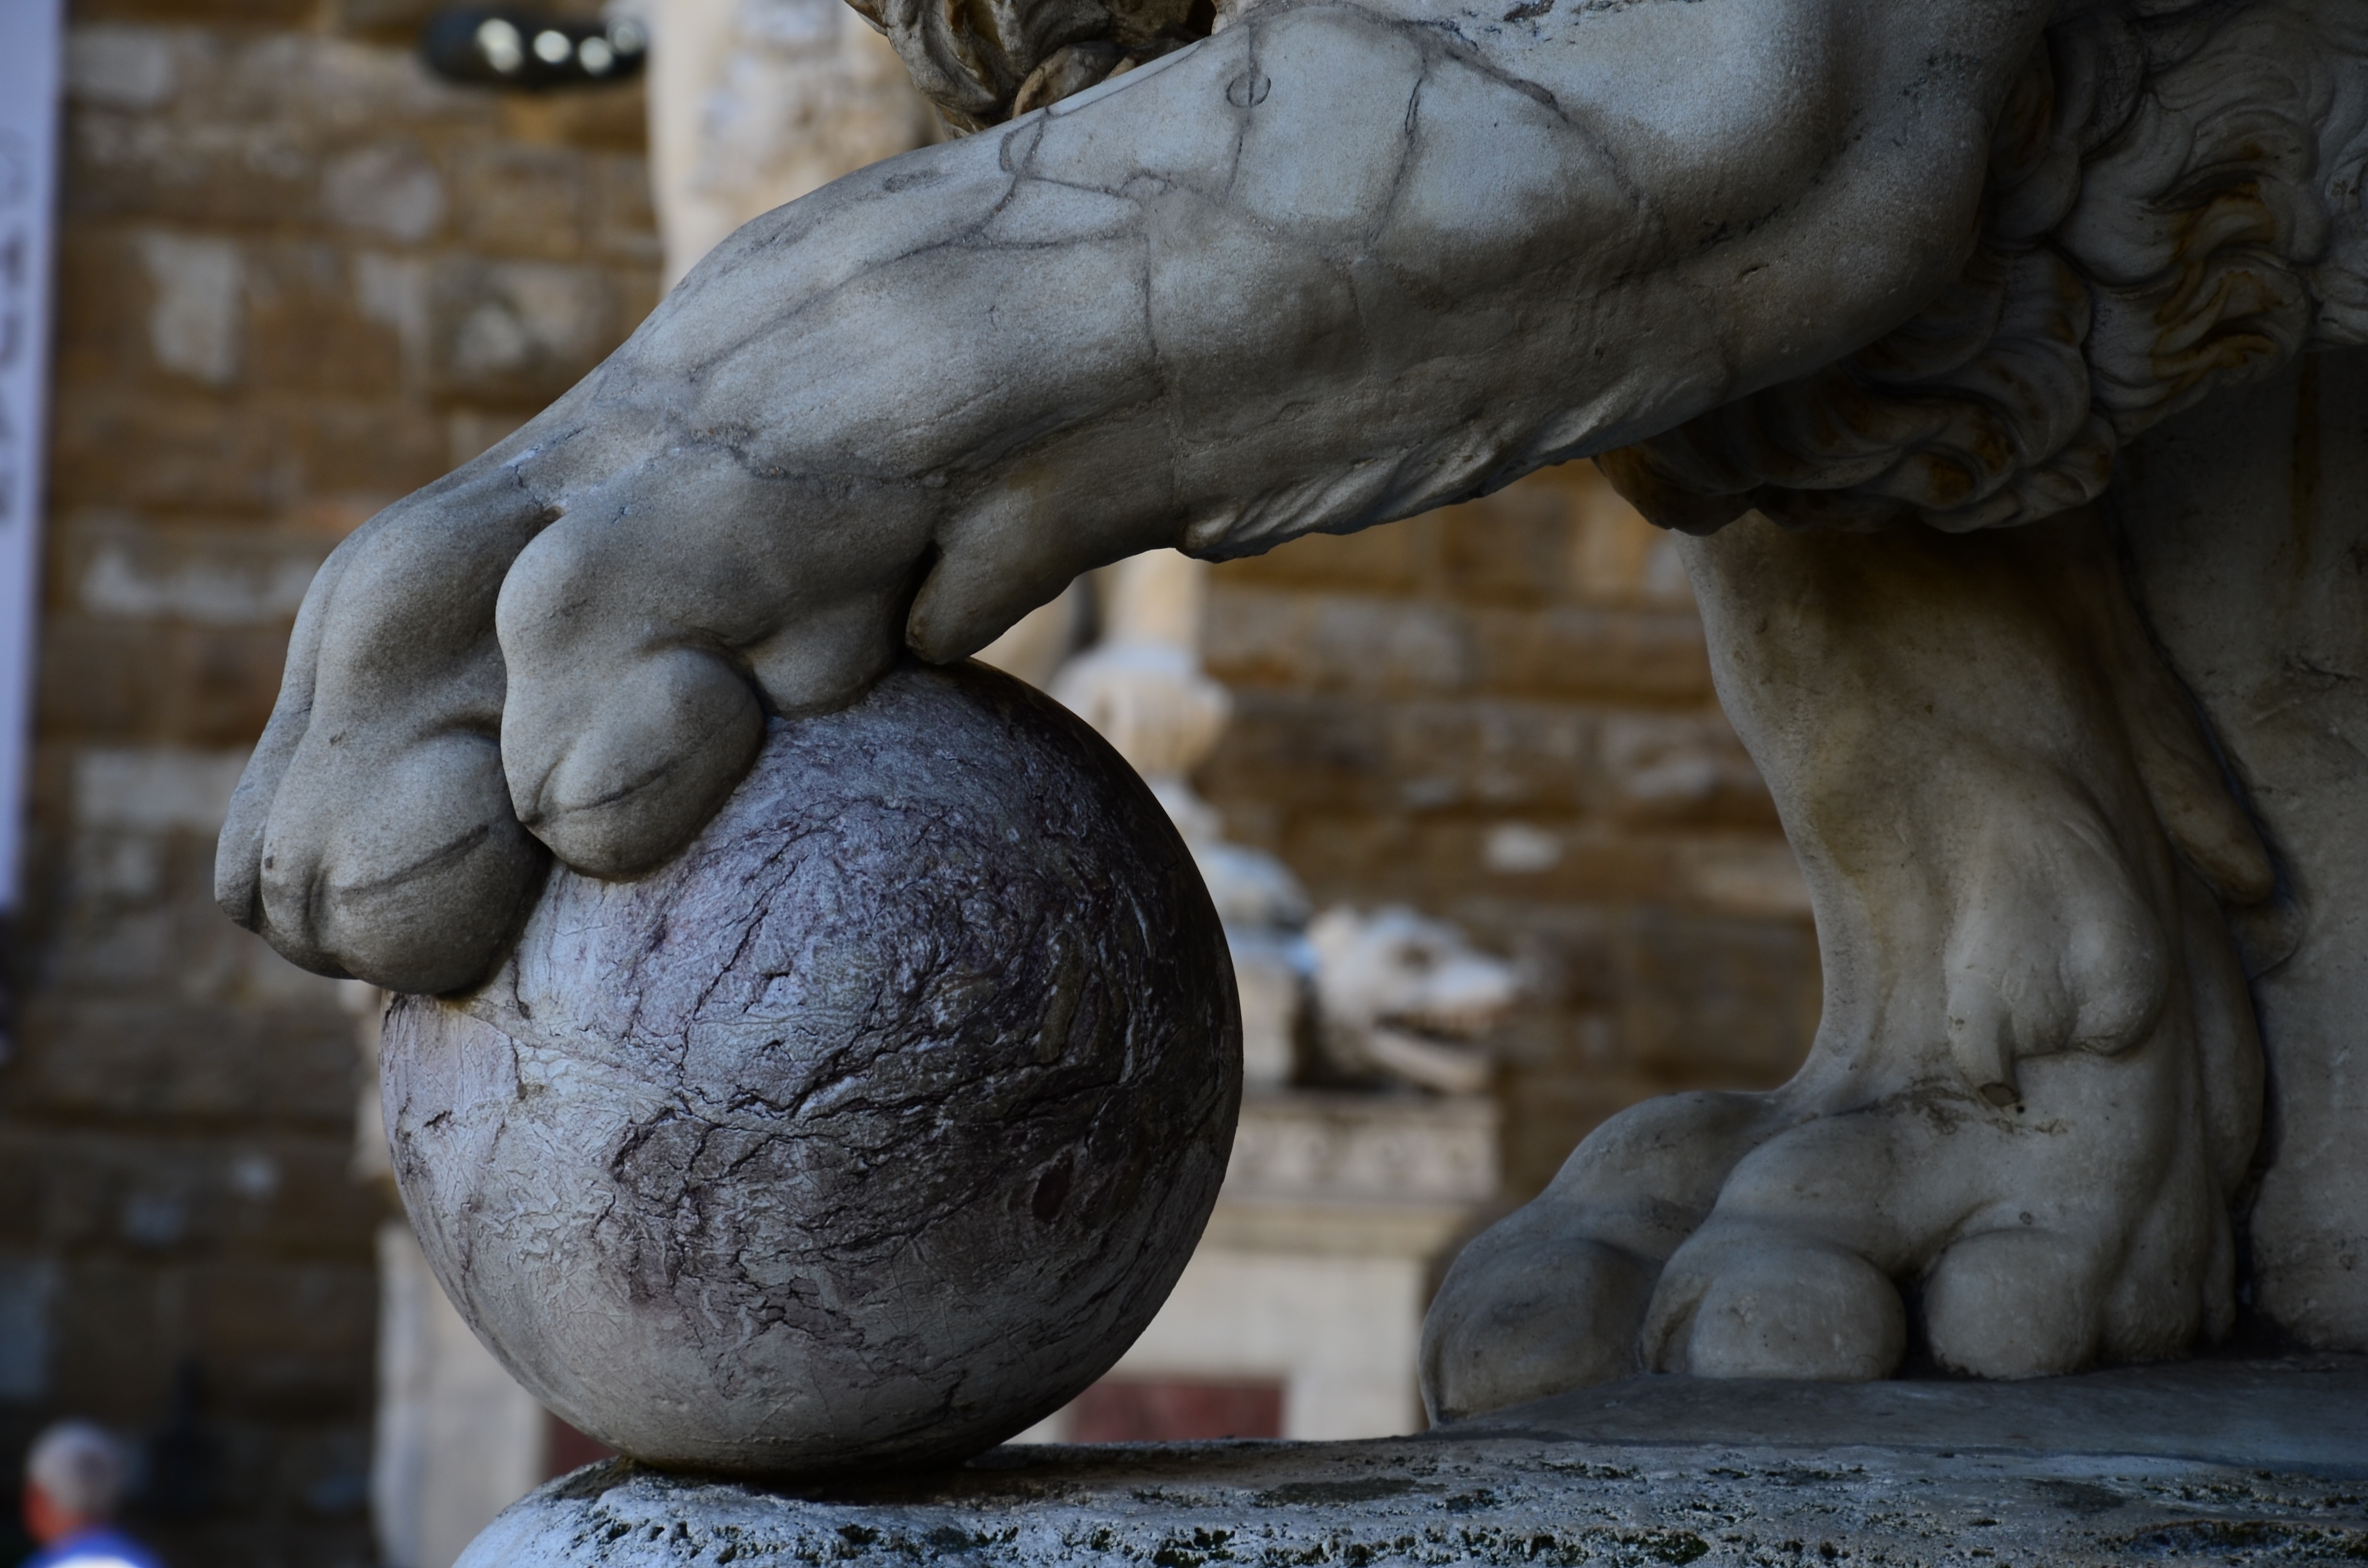
sand, rock, old, animal, stone, monument, europe, statue, italy, lion, sculpture, art, temple, carving, stone carving, ancient history